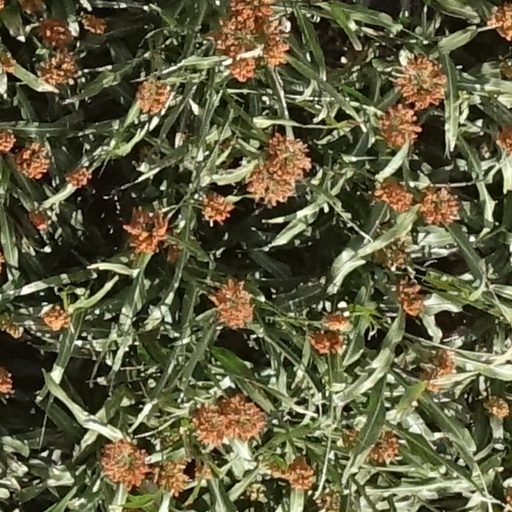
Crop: sorghum